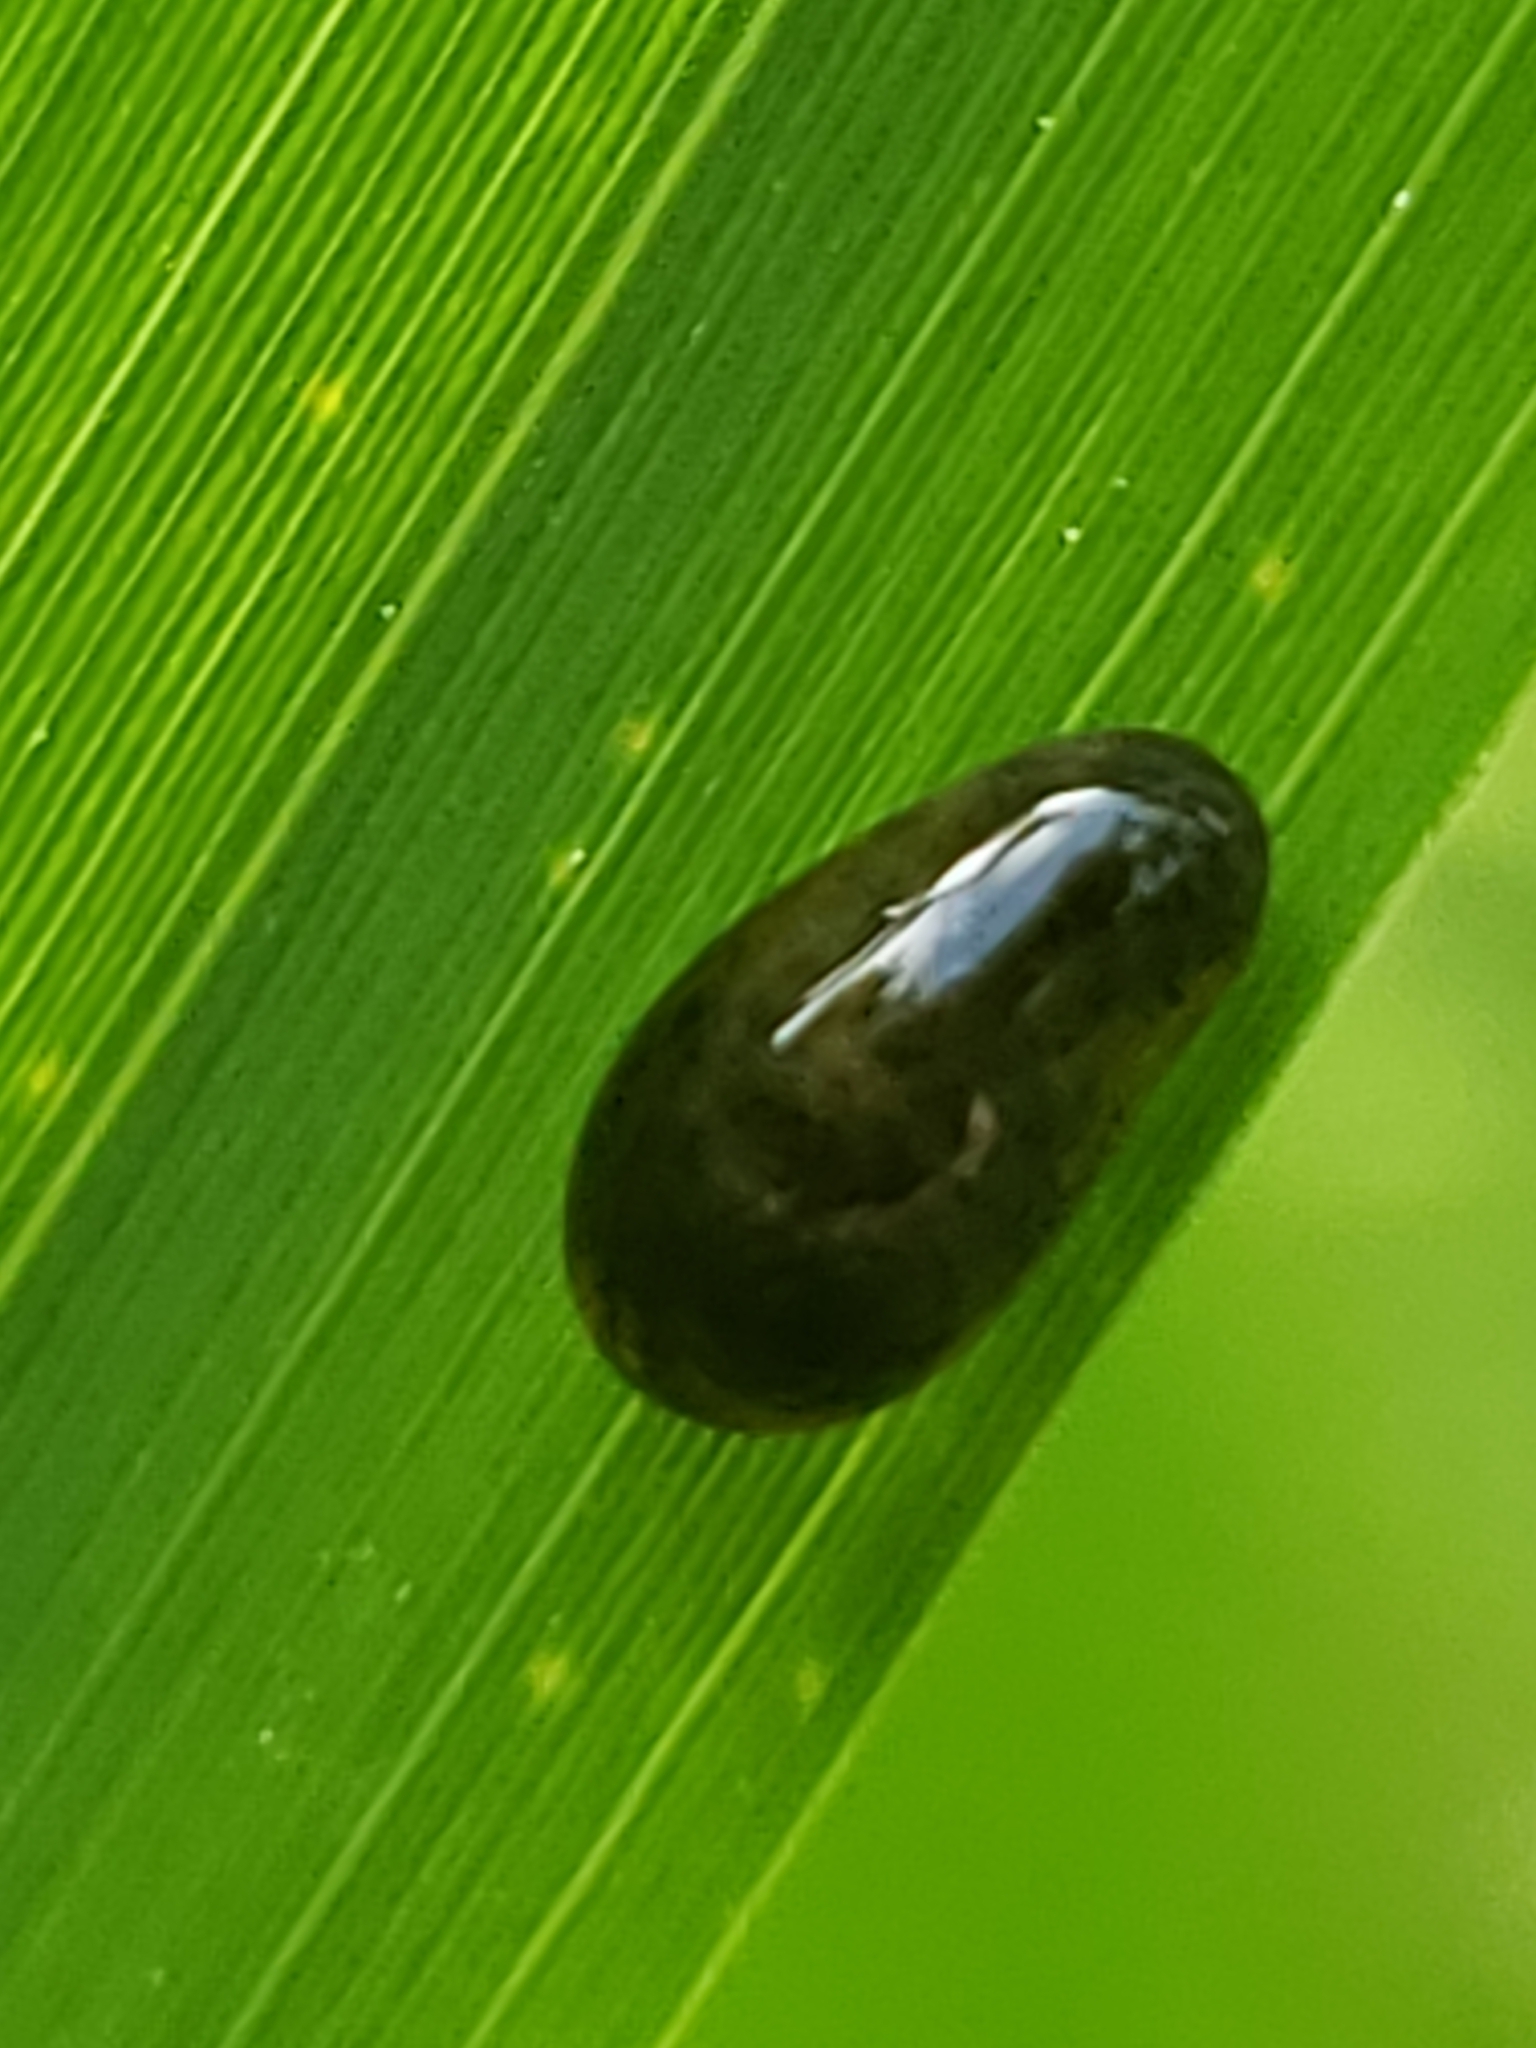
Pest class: cereal_leaf_beetle